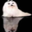
Label: dog